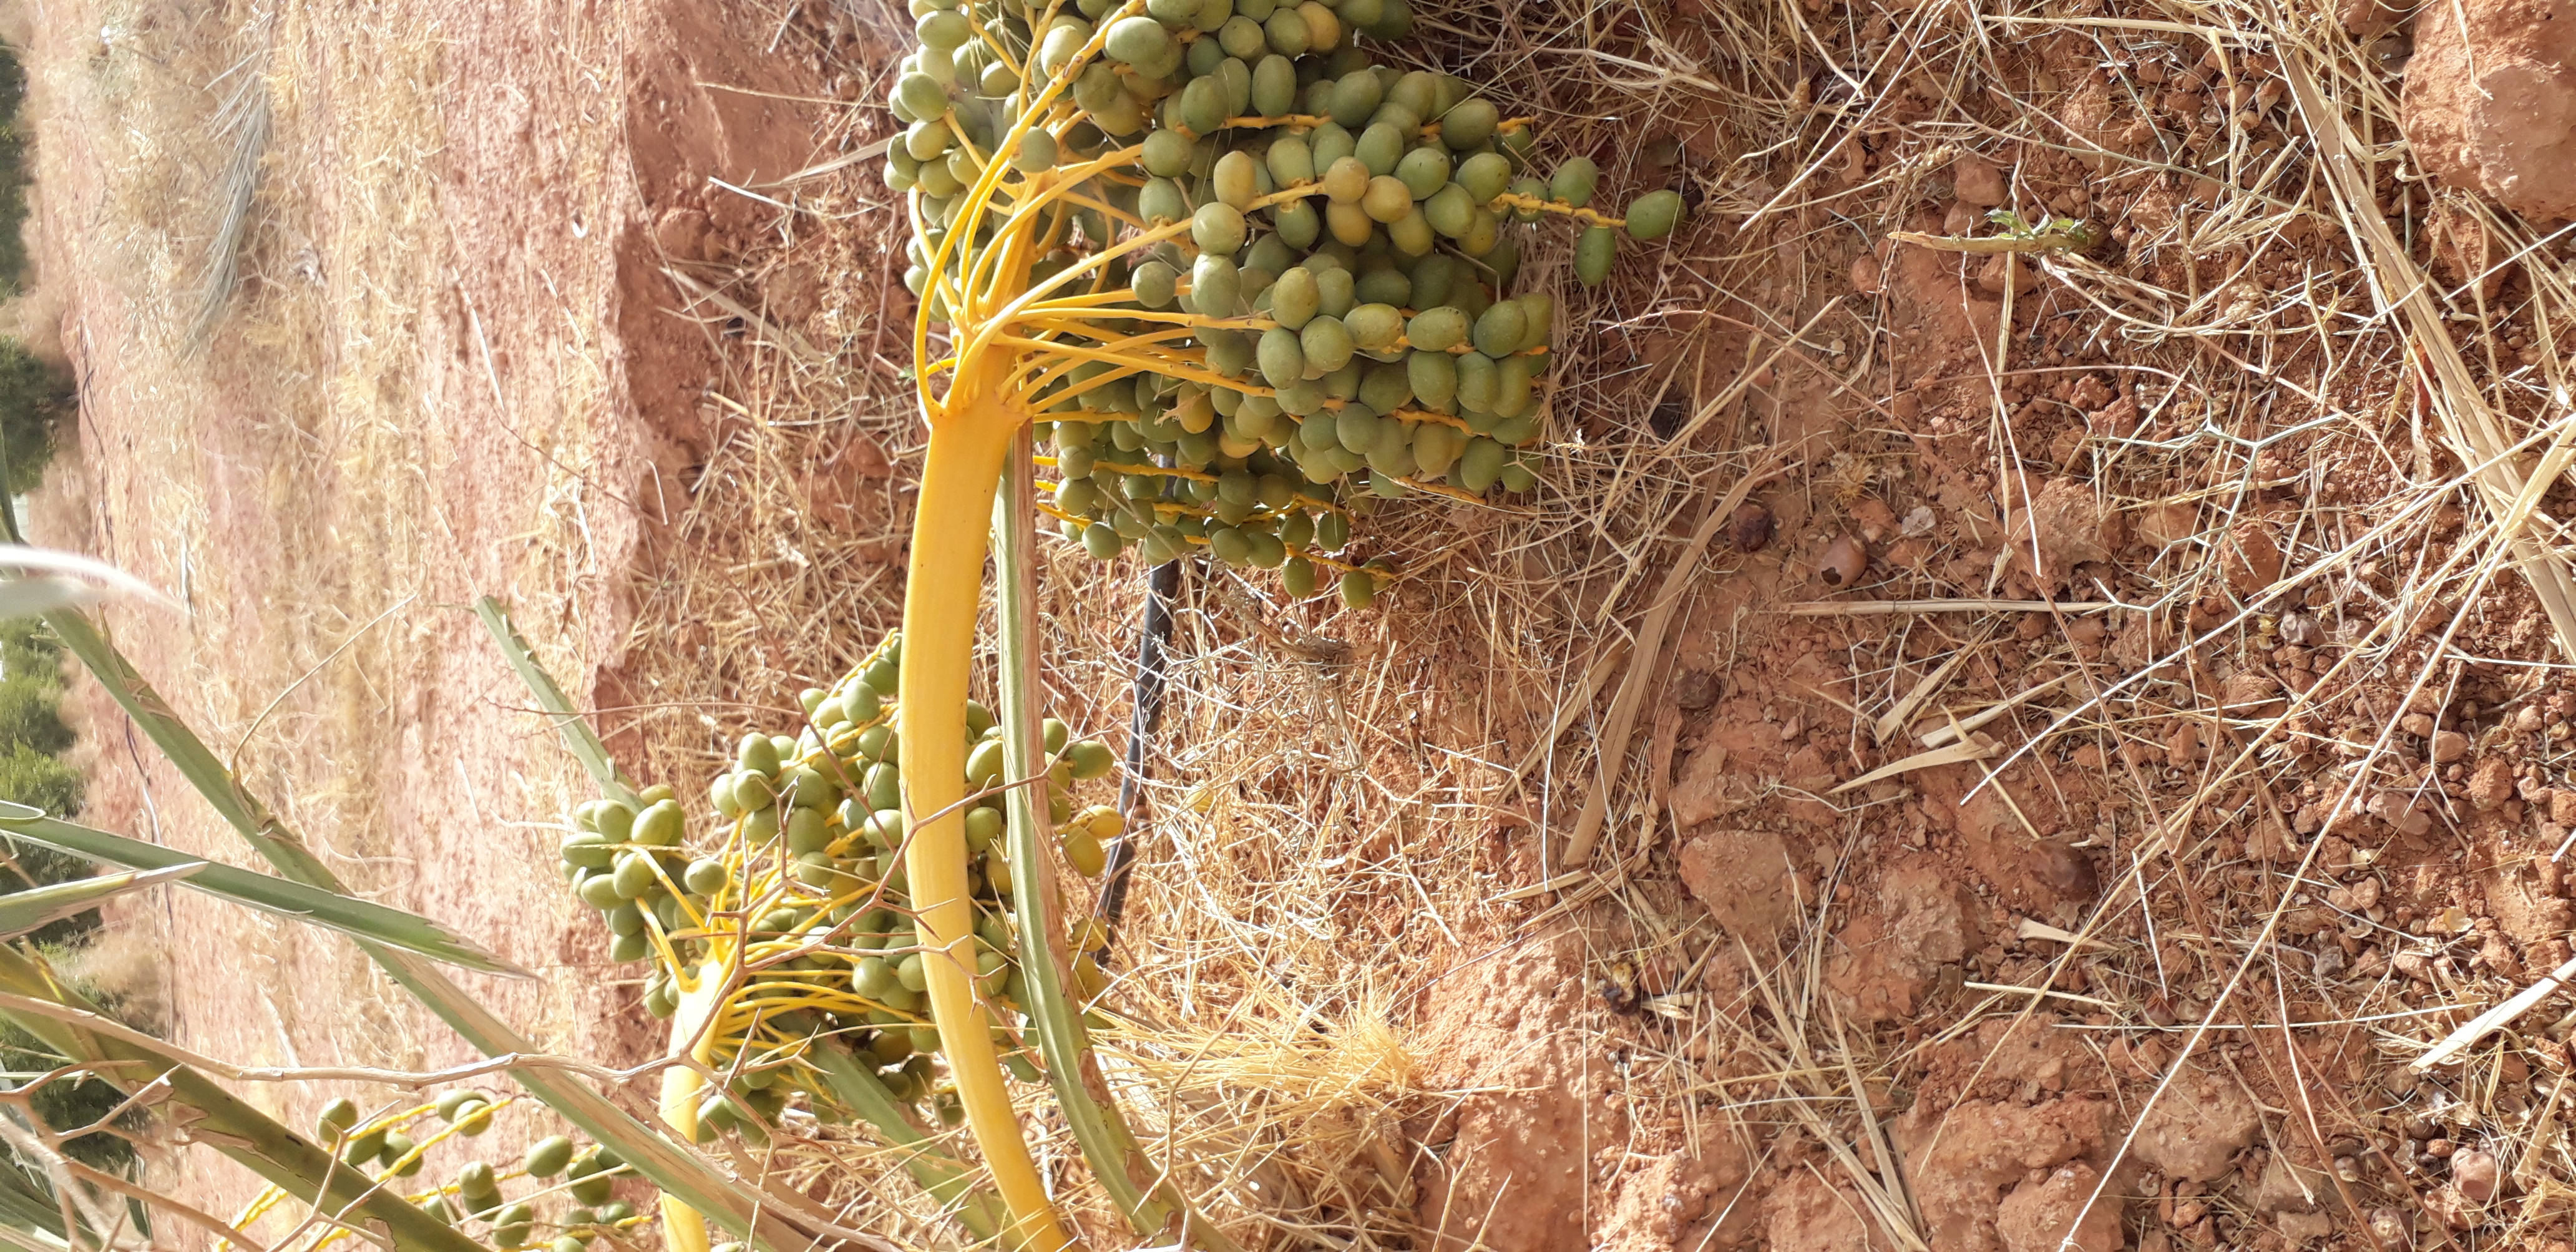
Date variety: kholt